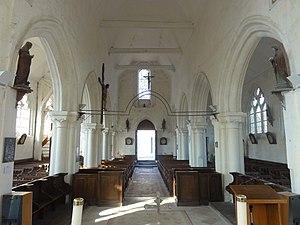
Intérieur de l'église - voir titre.
L'église Saint-Martin est une église catholique paroissiale située à Gilocourt, dans l'Oise, en France. Depuis l'extérieur, elle apparaît comme un édifice de style presque exclusivement gothique flamboyant. L'importance de la surface vitrée et les réseaux très soignés sont à souligner. En revanche, il n'y a qu'un petit clocher en charpente, et la façade occidentale donnant sur la rue est bien austère, malgré l'élégant portail de style gothique primitif. Il annonce une nef du même style, qui n'a jamais été voûtée et dont les fenêtres latérales sont murées, mais qui séduit toujours par ses grandes arcades d'un profil complexe, qui retombent sur des faisceaux de trois colonnettes à chapiteaux de chaque côté. Les bas-côtés sont plus larges que d'habitude, surtout celui du sud, et inondés de lumière. Les parties orientales sont purement flamboyantes, bien qu'englobant encore des structures plus anciennes. Le vaisseau central du chœur et ses bas-côtés sont voûtés à la même hauteur, qui est bien plus modeste que celle de la nef, et forment ensemble un espace liturgique largement unifié, sans aucun cloisonnement.